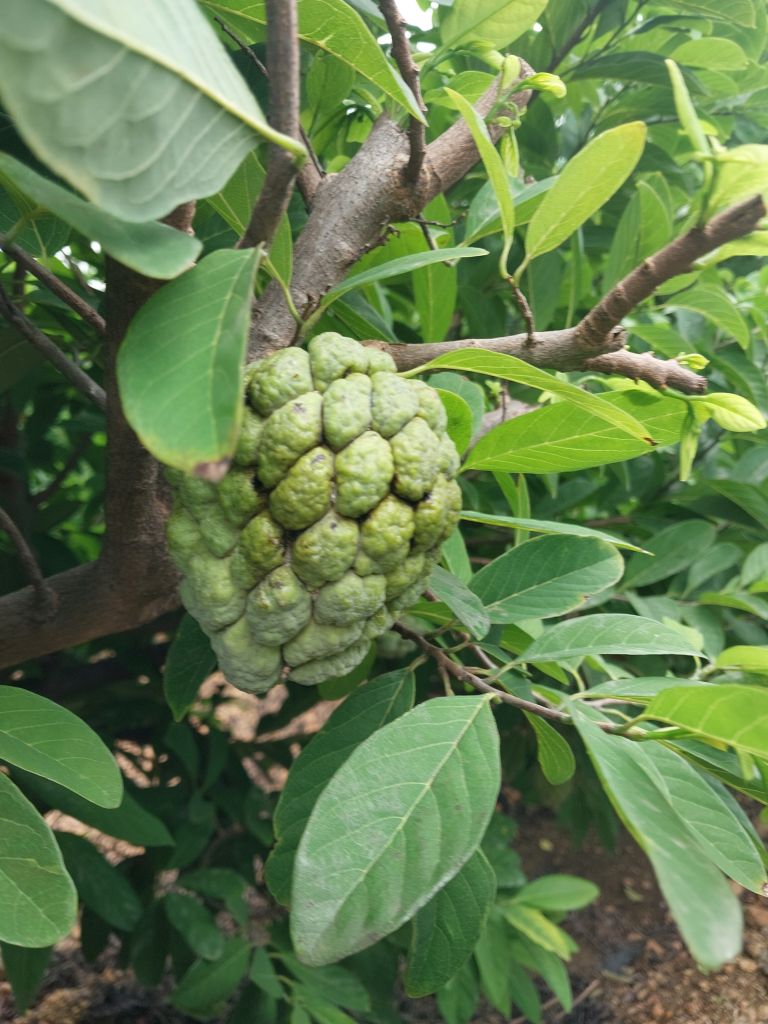
Disease label: Athracnose